William Edmondson (sound engineer)

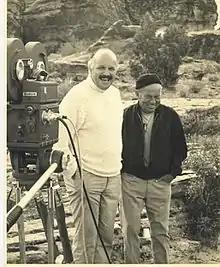
Unidentified man and William R Edmondson

William Edmondson (July 4, 1906 – April 18, 1998) was an American sound engineer. He was nominated for an Academy Award in the category Sound Recording for the film "Butch Cassidy and the Sundance Kid".